Edward the Black Prince

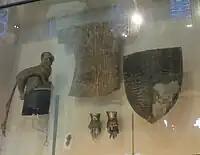
Edward's heraldic achievements on display in Canterbury Cathedral

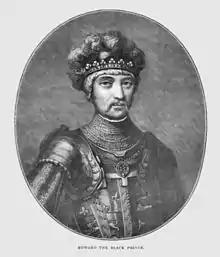
A 19th-century illustration of the Black Prince

From the period of the Good Parliament, Edward knew that he was dying. His dysentery had become so violent on occasion, causing him to faint from weakness, that his household believed he had died. He left gifts for his servants in his will and said goodbye to Edward III, who he asked to confirm his gifts, pay his debts quickly out of his estate, and protect his son Richard. Edward's illness is thought to have started after his victory at the Battle of Nájera in 1367, relapsing sporadically over the next 9 years of his life. There are several diverse infections or inflammatory conditions that may have led to his demise. These might include malaria (specifically vivax), brucellosis, inflammatory bowel disease, or long-term complications of acute dysentery. However, chronic dysentery is probably unlikely.